Friedrich von Berg

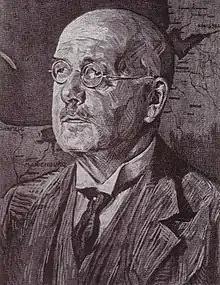
Friedrich von Berg

Friedrich Wilhelm Bernhard von Berg (20 November 1866 – 9 March 1939), also known as von Berg-Markienen, was a German politician and chairman of the "Secret Civil Cabinet" of Kaiser Wilhelm II in 1918.